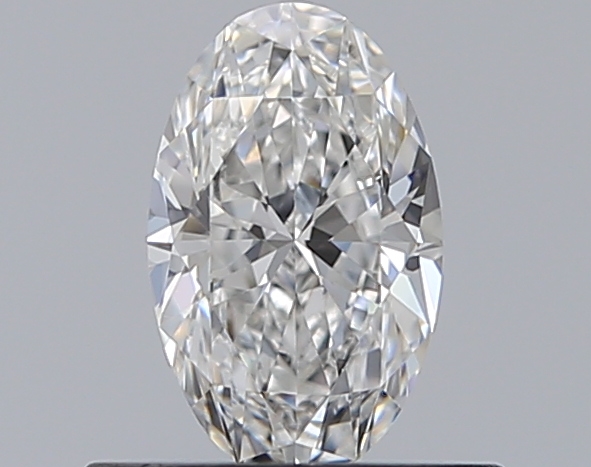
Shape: oval
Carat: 0.5
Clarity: VVS1
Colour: F
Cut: EX
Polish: VG
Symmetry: VG
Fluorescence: F
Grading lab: GIA
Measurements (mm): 6.76 x 4.17 x 2.63